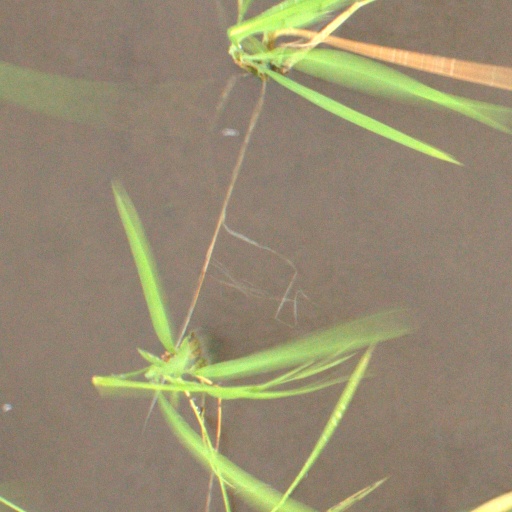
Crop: rice